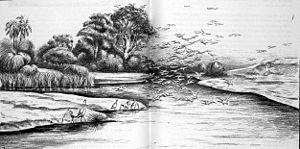
Egretta est un genre d'oiseaux qui regroupe les aigrettes proprement dites, oiseaux de taille moyenne au plumage à dominante blanche, grise ou bleutée appartenant à la famille des ardéidés.